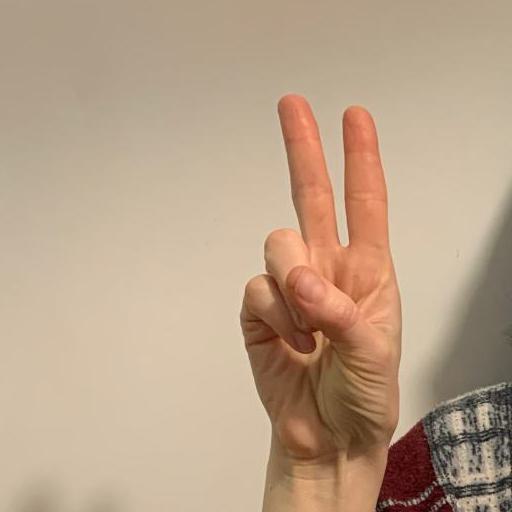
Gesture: peace